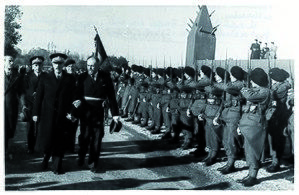
ADRML, 437 W 173
Alexandre Angeli est un haut fonctionnaire français.
Le tata de Chasselay, officiellement nécropole nationale de Chasselay, est un cimetière militaire de la Seconde Guerre mondiale, située sur le territoire de la commune de Chasselay dans le département du Rhône. Y sont inhumés 188 tirailleurs originaires de différents pays d'Afrique de l'Ouest, ainsi que deux légionnaires, tous massacrés par l'Infanterie Regiment Grossdeutschland et la division de SS allemande Totenkopf en juin 1940. Cependant d'après les photographies retrouvées, il semblerait que ce massacre soit imputable à la 10ème division blindée de la wehrmacht, imprégnée de propagande raciste, et non les SS. Cette nécropole a été construite selon le style d'architecture de l'Afrique de l'Ouest, où tata signifie « enceinte de terre sacrée » en wolof, dans laquelle on enterre les guerriers morts au combat.